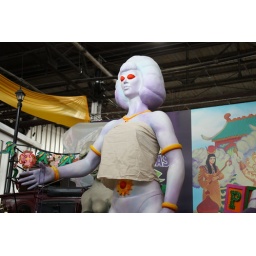
They draped an improvised cloth shirt around her because she had some major giant blue THO.